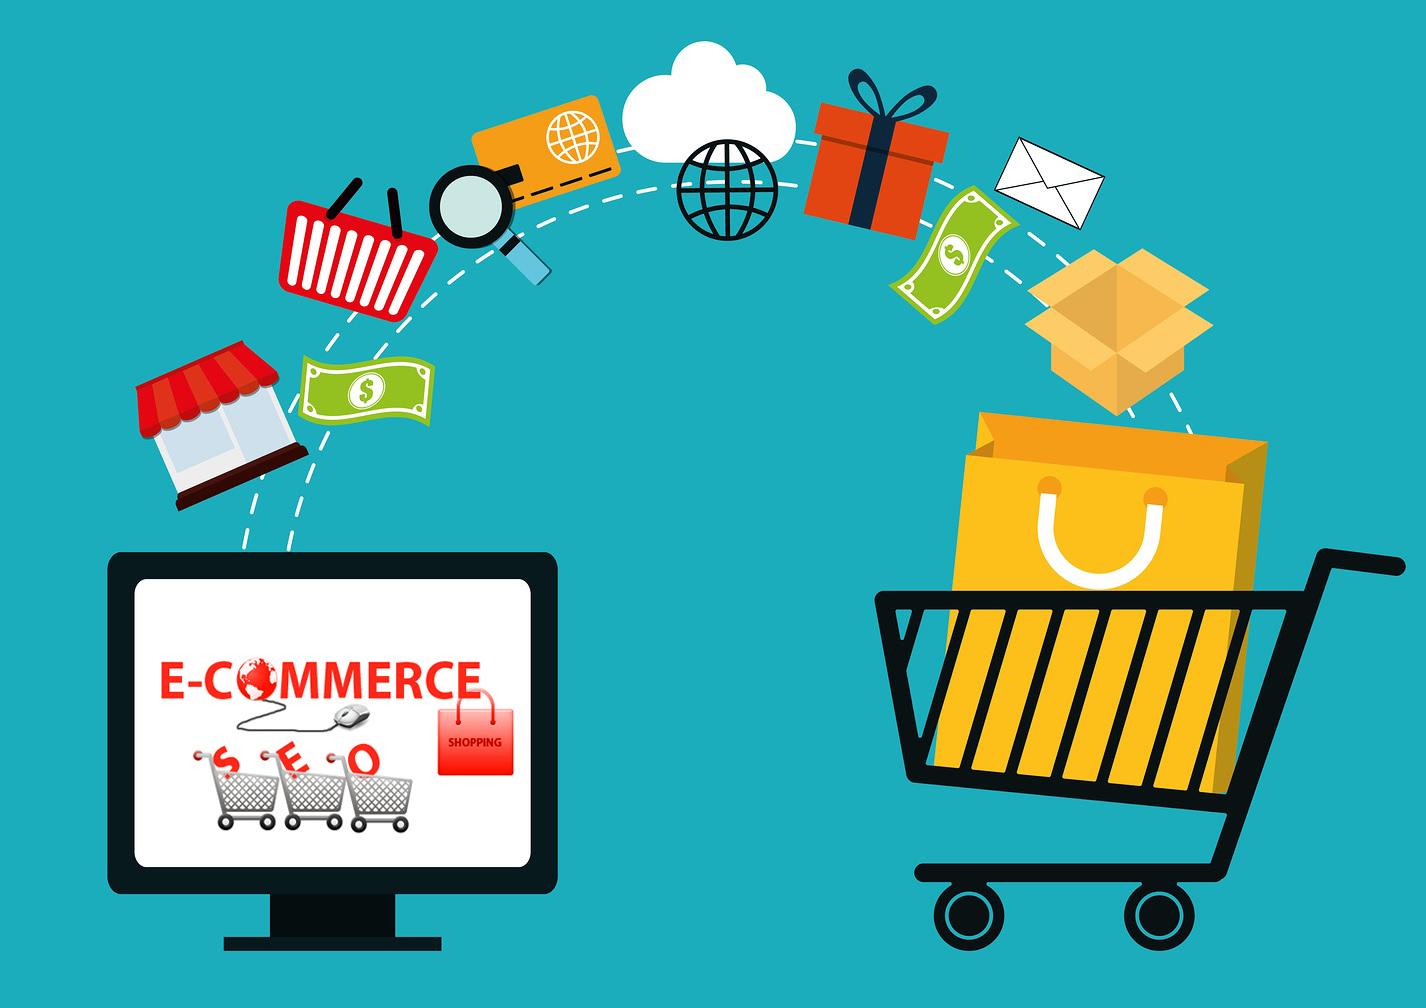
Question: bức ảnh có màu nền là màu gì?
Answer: màu xanh dương